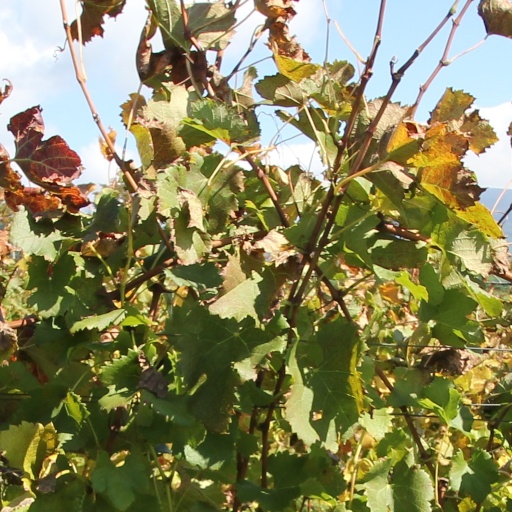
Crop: grape